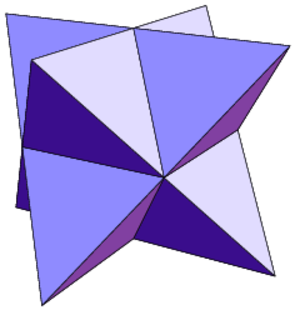
Un composé polyédrique est un polyèdre qui est lui-même composé de plusieurs autres polyèdres partageant un centre commun, l'analogue tridimensionnel des composés polygonaux tels que l'hexagramme.
Un deltaèdre est un polyèdre dont toutes les faces sont des triangles équilatéraux. Le nom est issu de la lettre majuscule du grec delta, qui a la forme d'un triangle. Il existe une infinité de deltaèdres, mais de ceux-ci, seuls huit sont convexes, ayant quatre, six, huit, dix, douze, quatorze, seize et vingt faces. Le nombre de faces, arêtes et sommets est listé ci-dessous pour chacun des huit deltaèdres convexes.
En géométrie, un solide de Johnson est un polyèdre strictement convexe dont chaque face est un polygone régulier et qui n'est pas isogonal. Il n'est pas nécessaire que chaque face soit un polygone identique, ou que les mêmes polygones se rejoignent autour de chaque sommet. Un exemple de solide de Johnson est la pyramide à base carrée avec des côtés triangulaires équilatéraux ; il possède une face carrée et quatre faces triangulaires.